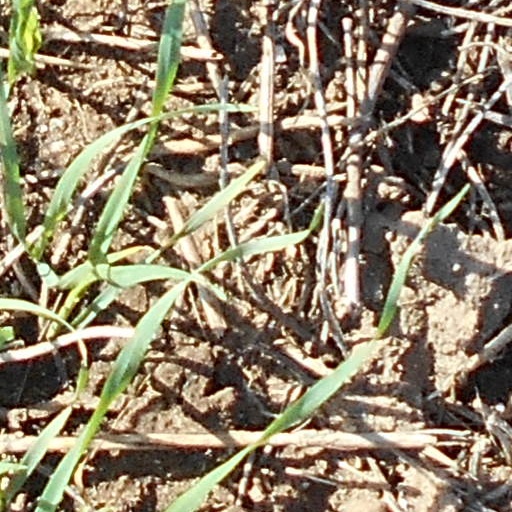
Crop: wheat